Cain and Abel

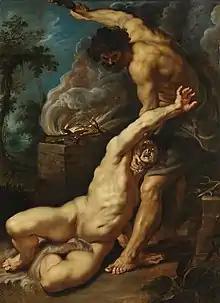
"Cain slaying Abel", by Peter Paul Rubens,

In the biblical Book of Genesis, Cain and Abel are the first two sons of Adam and Eve. Cain, the firstborn, was a farmer, and his brother Abel was a shepherd. The brothers made sacrifices, each from his own fields, to God. God had regard for Abel's offering, but had no regard for Cain's. Cain killed Abel and God considered it murder, cursing Cain and sentencing him to a life of transience. Cain then dwelt in the land of Nod, where he built a city and fathered the line of descendants beginning with Enoch.